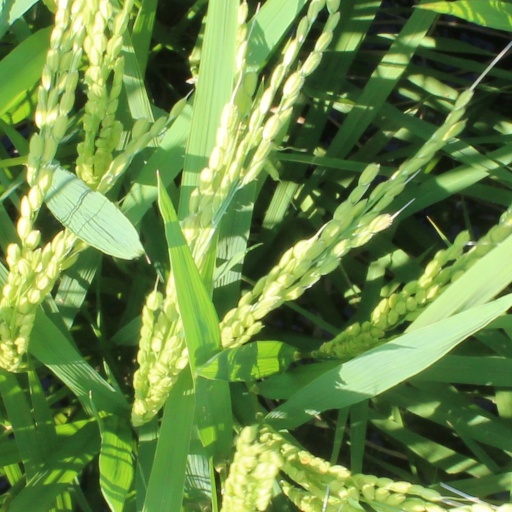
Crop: rice